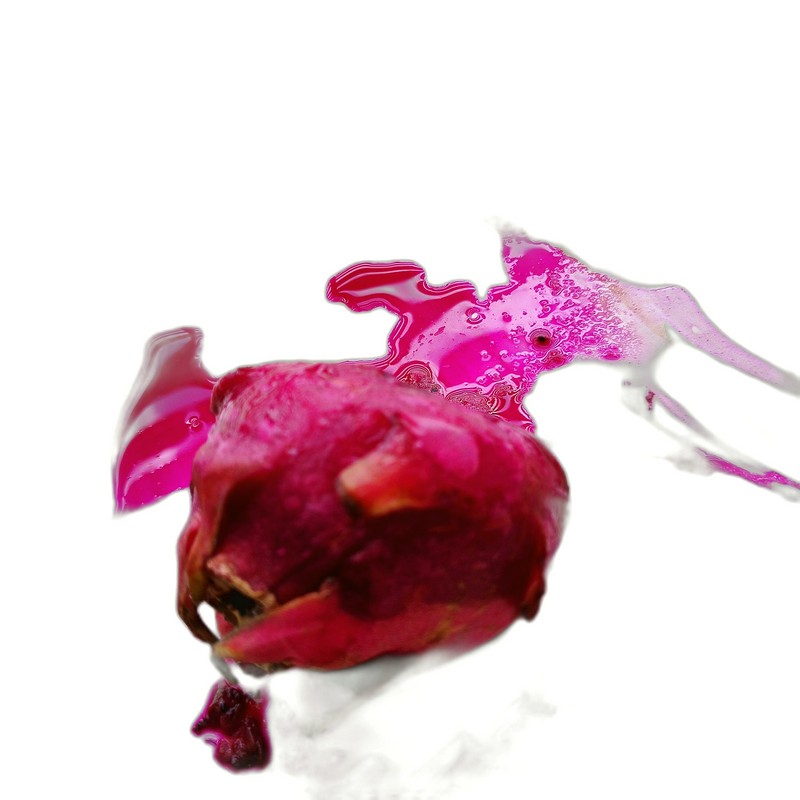
Label: Defect Dragon Fruit